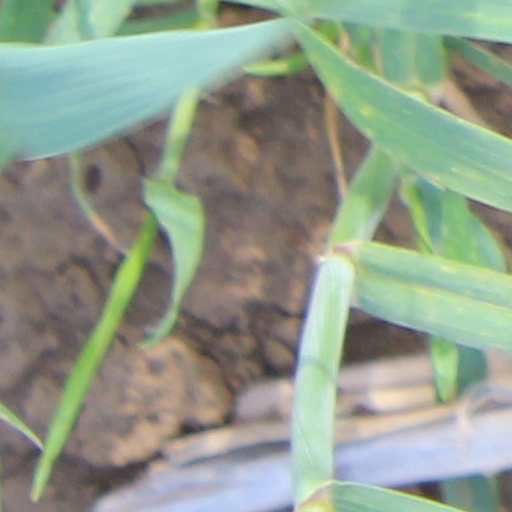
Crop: wheat